Neha Kakkar

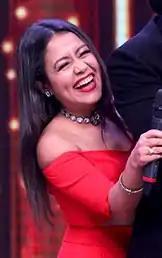
The public describes Kakkar as a "bubbly" person

Kakkar is very active on social media platforms including Instagram, Twitter, Facebook and YouTube page. In October 2019, she received the Instagram trophy, celebrating the first Indian musician and the fifth Indian to reach the milestone.